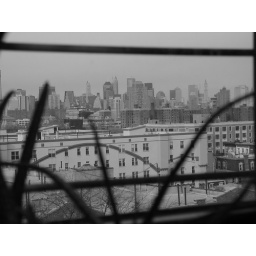
Just in case I don't have enough pictures of her astounding view, here's an angle from the plants in the window